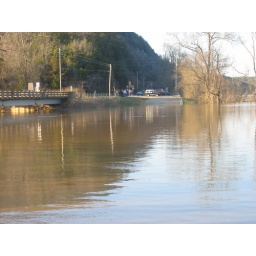
Flood water looking at the public boat launch. About 30 ft above normal